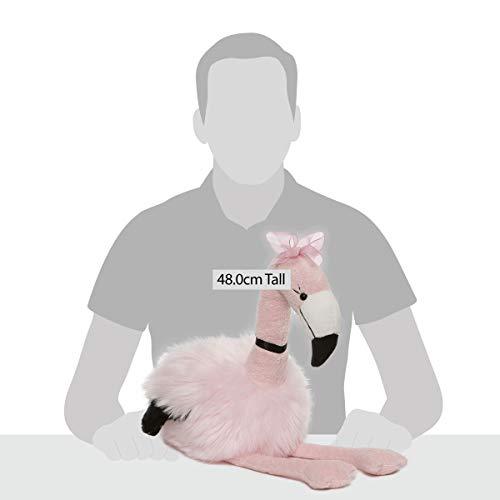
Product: GUND Fashionable Flamingo Plush Stuffed Animal, Pink, 19”
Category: Toys & Games | Stuffed Animals & Plush Toys | Stuffed Animals & Teddy Bears
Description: PLUSH FLAMINGO: Make playtime more stylish with our fabulously fashionable flamingo This 19" plush features embroidered eyelashes and ruffled wings.
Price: $14.95
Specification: ProductDimensions:12x16x19inches|ItemWeight:8.3ounces|ShippingWeight:9.1ounces(Viewshippingratesandpolicies)|ASIN:B07CSNKV1G|Itemmodelnumber:4061325|Manufacturerrecommendedage:12monthsandup